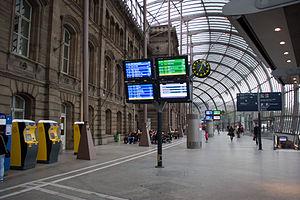
Le réseau de bus de l'Eurométropole de Strasbourg couvre la majeure partie du territoire de celle-ci, et est composé de plus d'une trentaine de lignes de bus et de navettes, ainsi que des lignes nocturnes spécifiques. La plupart des lignes sont opérées par la Compagnie des transports strasbourgeois, mais certaines lignes sont sous-traitées à d'autres transporteurs.